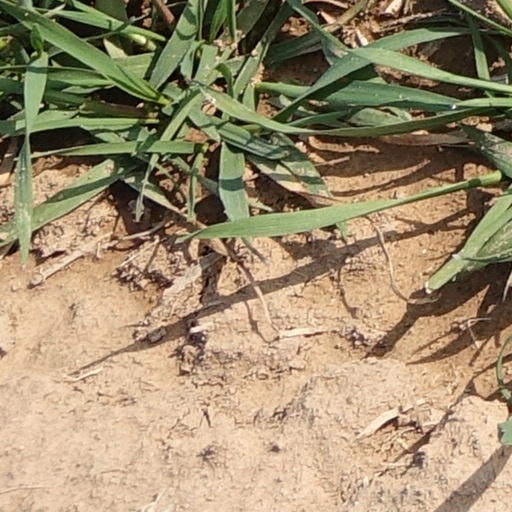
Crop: wheat